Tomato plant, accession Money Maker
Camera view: vertical (180 deg); turntable rotation: 330 degrees
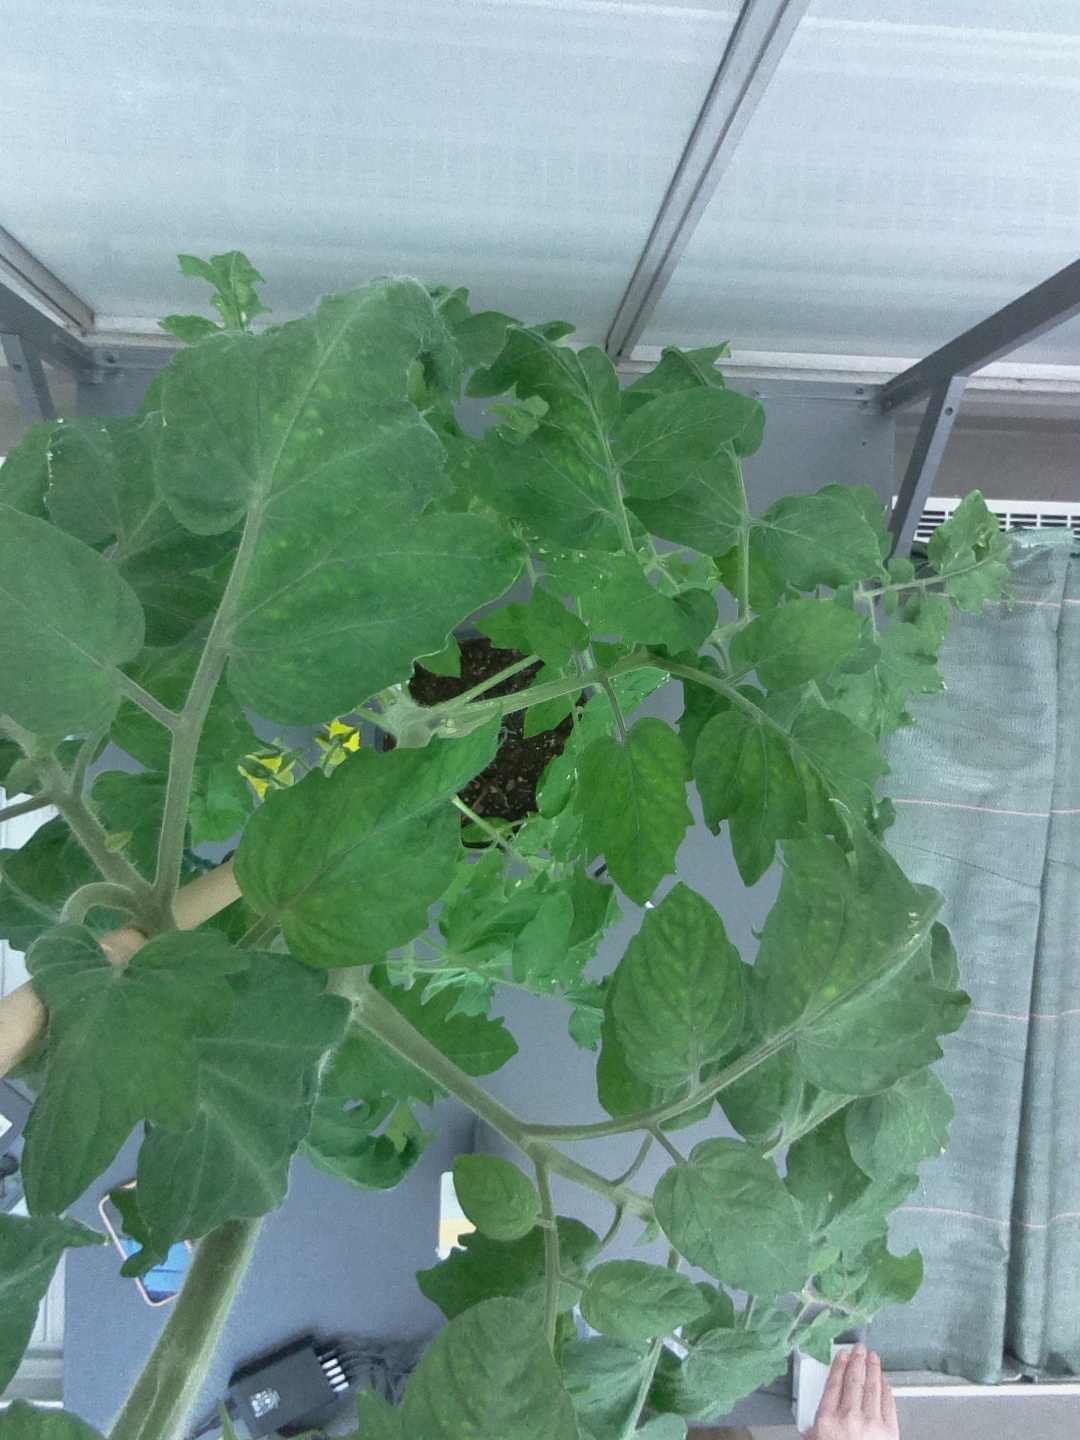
BBCH growth stage 62: 20%-30% of flowers open